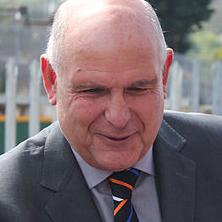
Age: 63